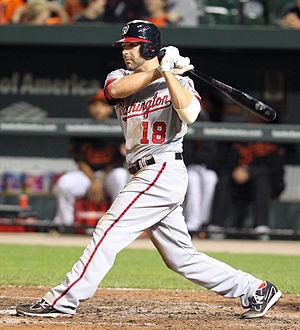
Daniel Richard Espinosa est un joueur de champ intérieur des Rays de Tampa Bay de la Ligue majeure de baseball.